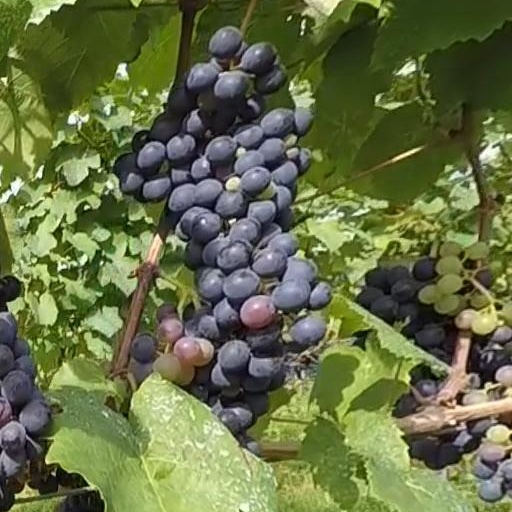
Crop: grape